Konstantin Stanislavski

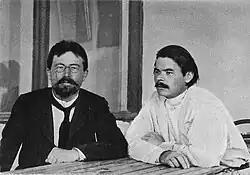
Anton Chekhov ("left"), who in 1900 introduced Stanislavski to Maxim Gorky ("right").

In response to Stanislavski's encouragement, Maxim Gorky promised to launch his playwrighting career with the MAT. In 1902, Stanislavski directed the première productions of the first two of Gorky's plays, "The Philistines" and "The Lower Depths". As part of the rehearsal preparations for the latter, Stanislavski took the company to visit Khitrov Market, where they talked to its down-and-outs and soaked up its atmosphere of destitution. Stanislavski based his characterisation of Satin on an ex-officer he met there, who had fallen into poverty through gambling. "The Lower Depths" was a triumph that matched the production of "The Seagull" four years earlier, though Stanislavski regarded his performance as external and mechanical.